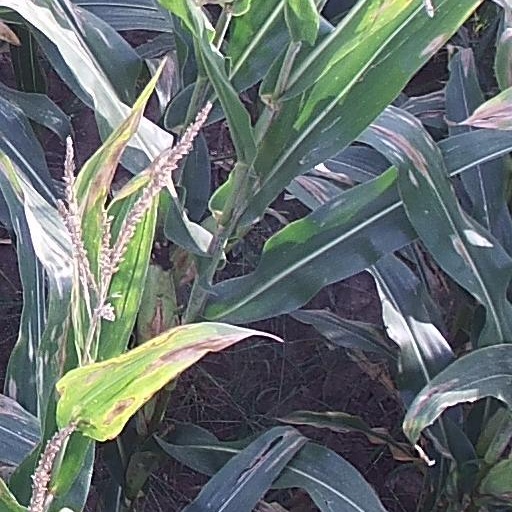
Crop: maize; corn